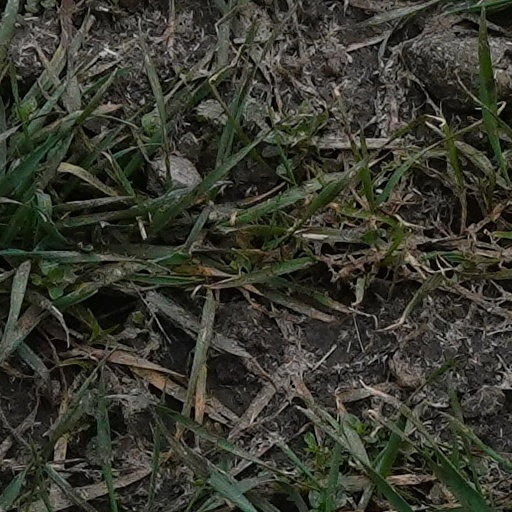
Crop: wheat